Volga, South Dakota

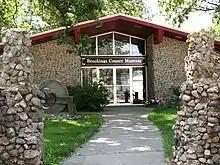
The Brookings County Museum in Volga

Old Timers Day in Volga occurs in the second week of June every year and is capped off by an over-21-only street dance and many private parties.